Transport in Ivory Coast

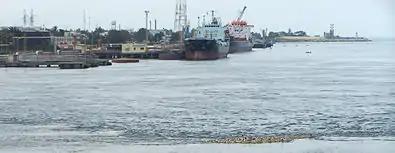

Ivory Coast greatly contributed to developing maritime transport by building two ports on its seaside namely, autonomous port of Abidjan, sometimes referred to as ""lung of Ivorian economy"", and the San-Pedro port. The total traffic in 2005, by adding importation to exportation, was 18 661 784 tons for autonomous port of Abidjan and 1 001 991 tons for San-Pedro. The autonomous port of Abidjan cover a 770 hectares area and shelters 60% of the country industries. It is the first tuna fishing port in Africa. It contains 36 conventional berths spread over six kilometers of quays providing a capacity of sixty commercial ships with multiple special docks, a container terminal as well as several specialized and industrial berths. The other major port, the San-Pedro port, operates since 1971 and has two quays covering 18,727 m area. Apart from those two major ports, there are also small ports at Sassandra, Aboisso, and Dabou.